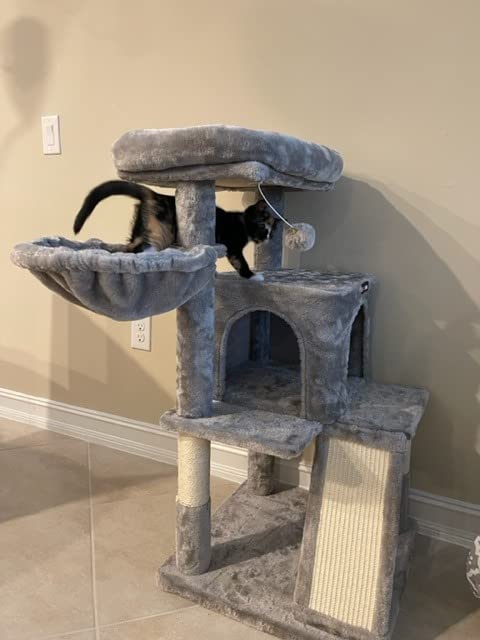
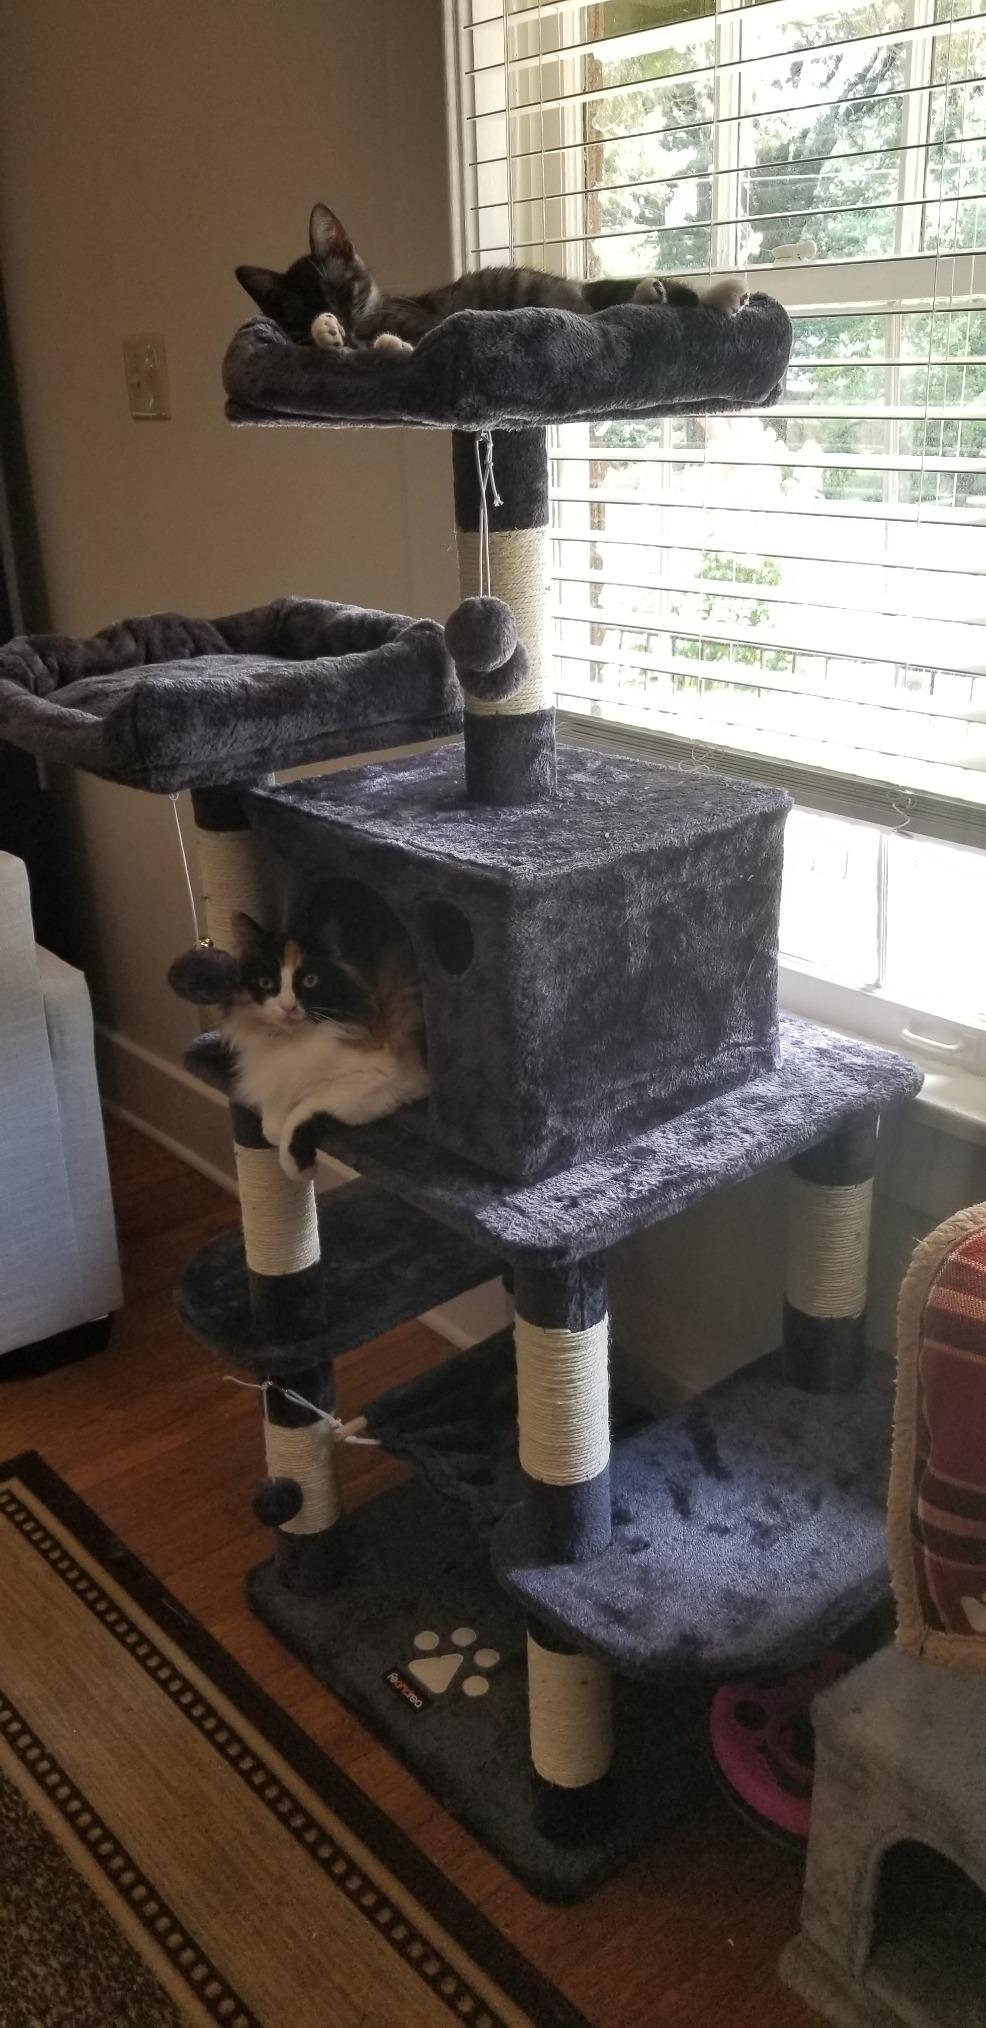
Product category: items_cat tree
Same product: no